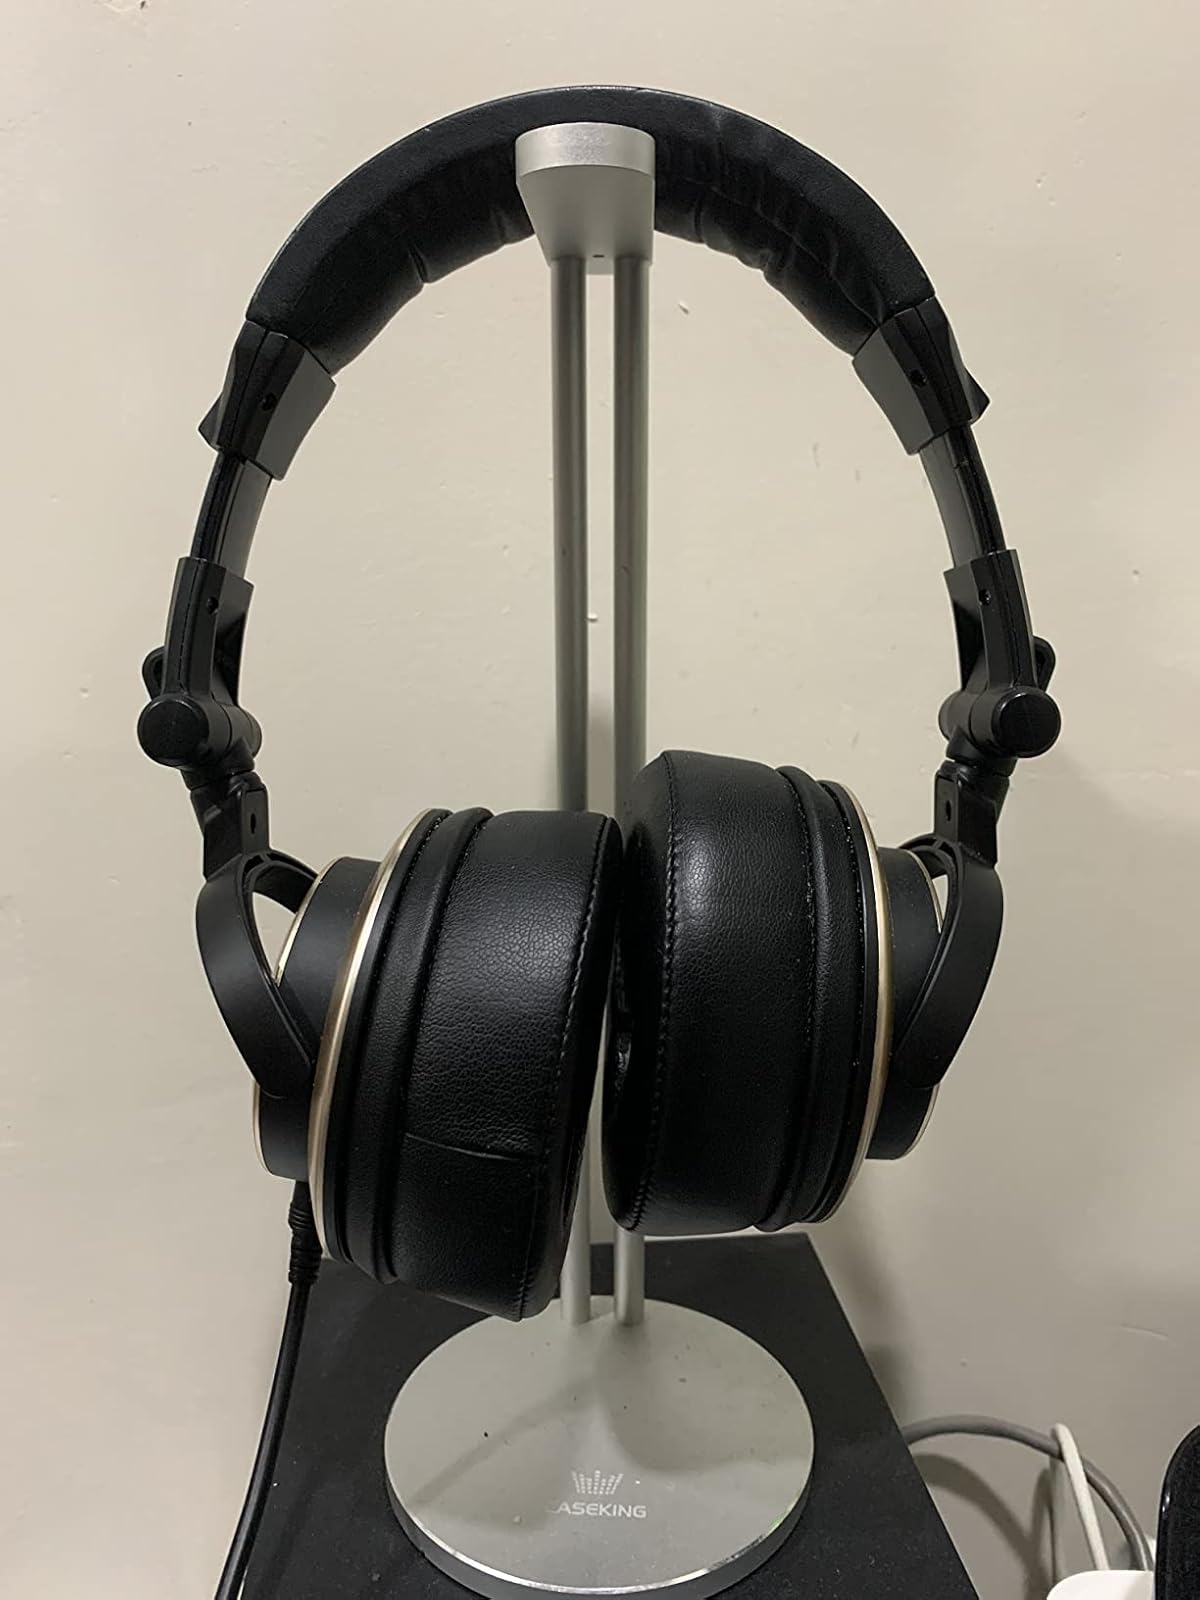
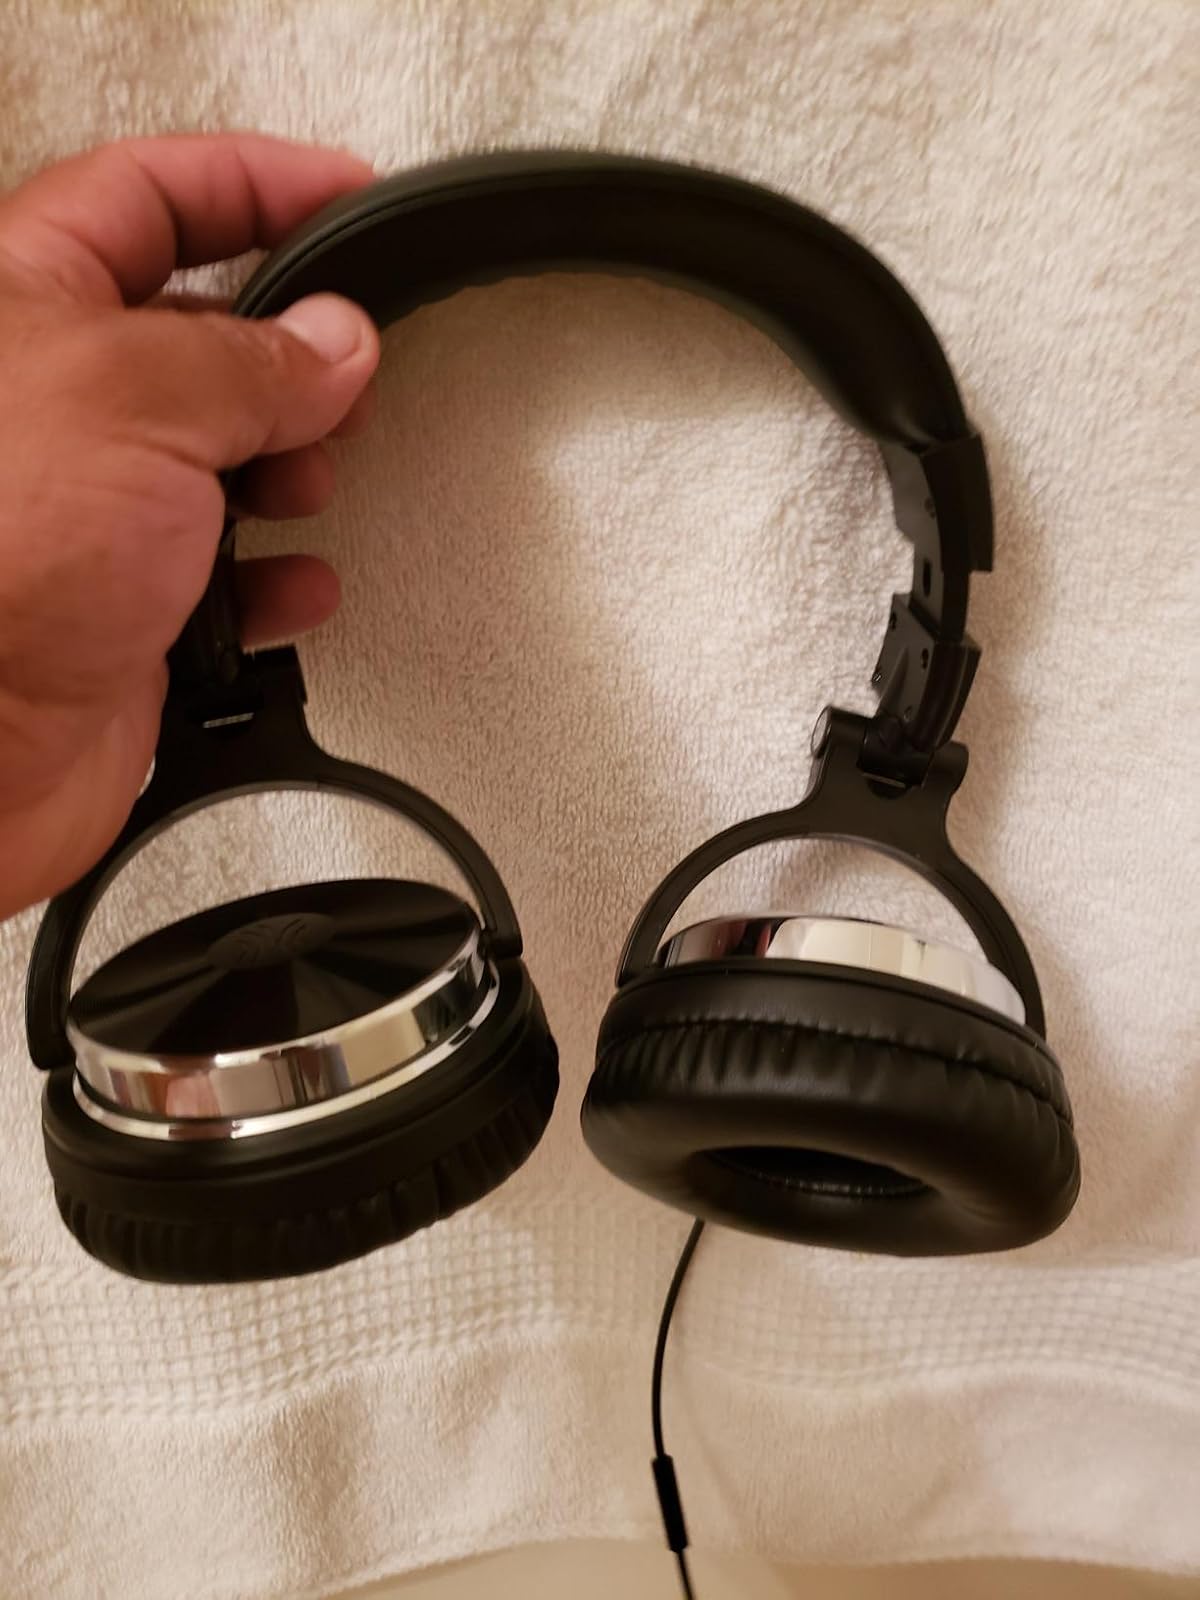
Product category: headphones
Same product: no